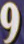
Number: 9